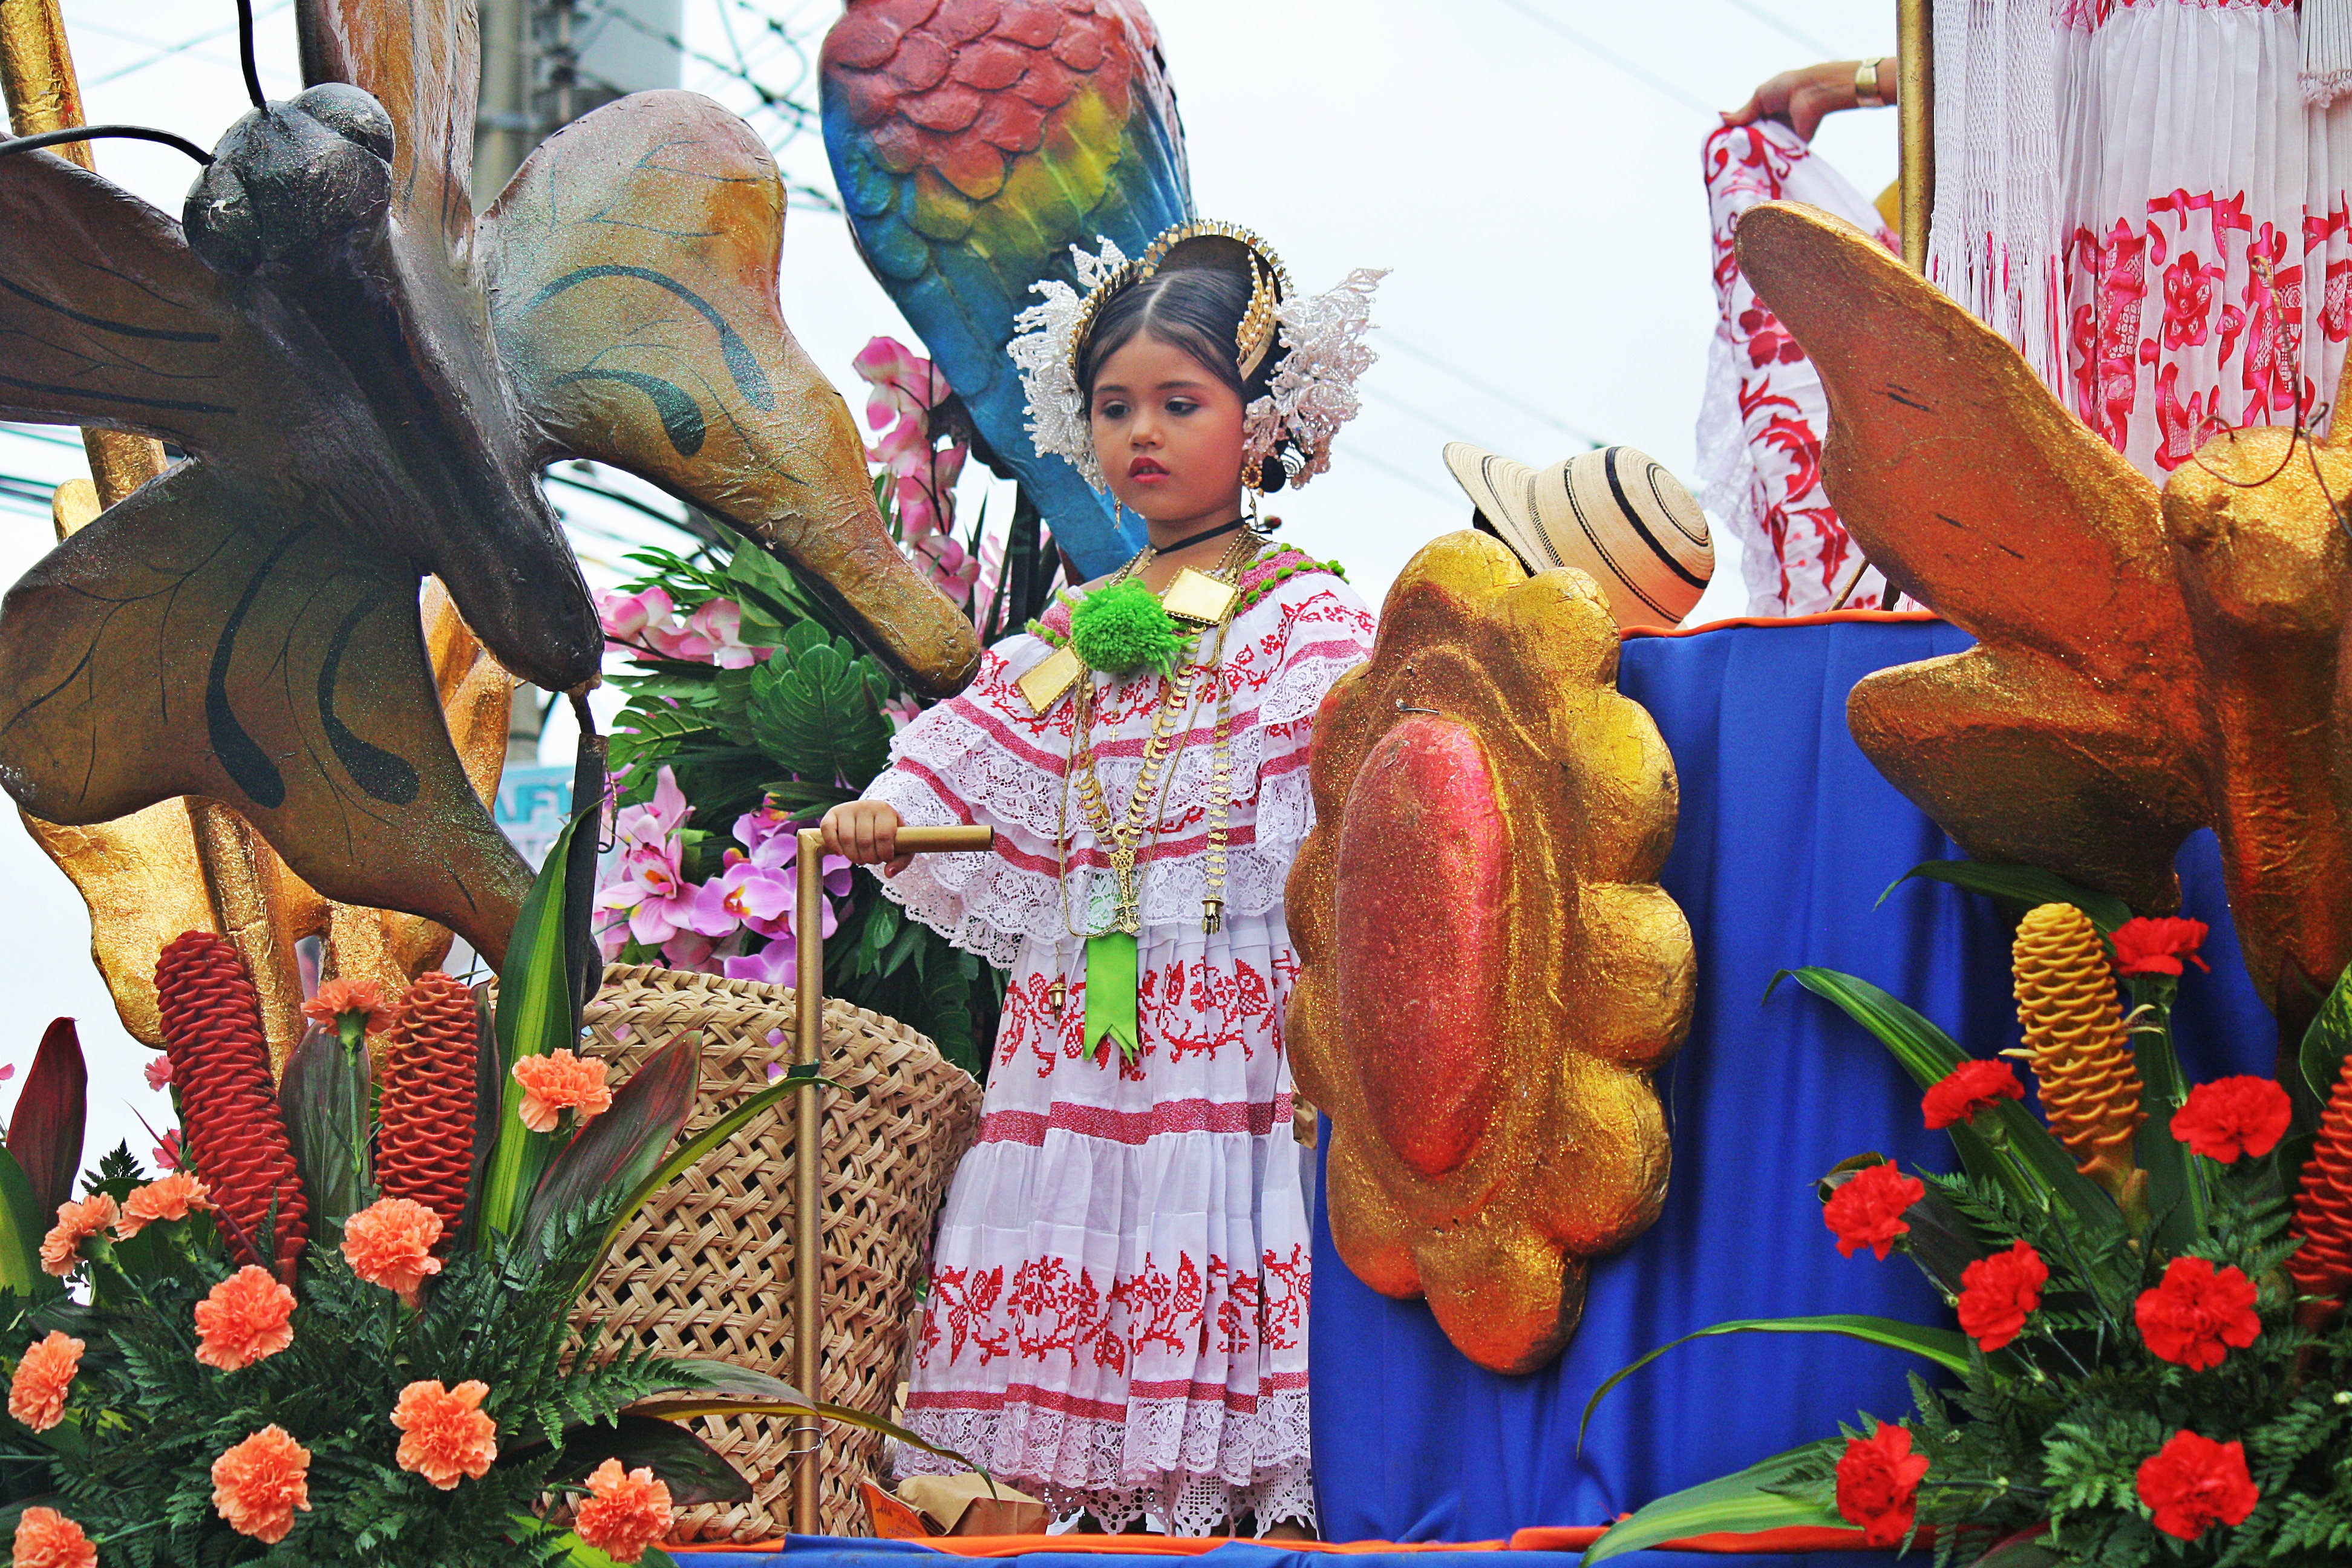
girl, flower, art, festival, dress, scene, skirt, tradition, costume, fair, representation, national holidays